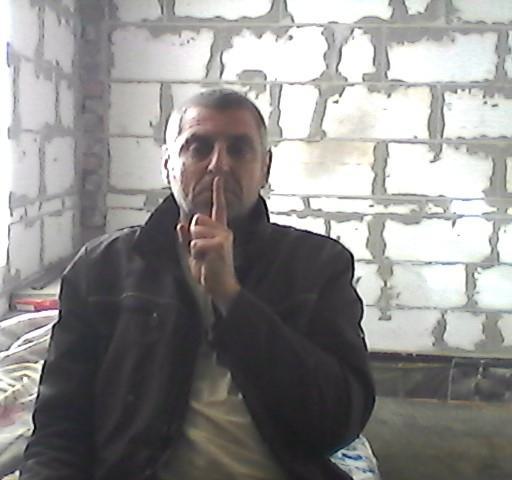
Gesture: mute